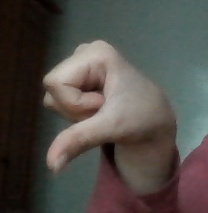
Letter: waw